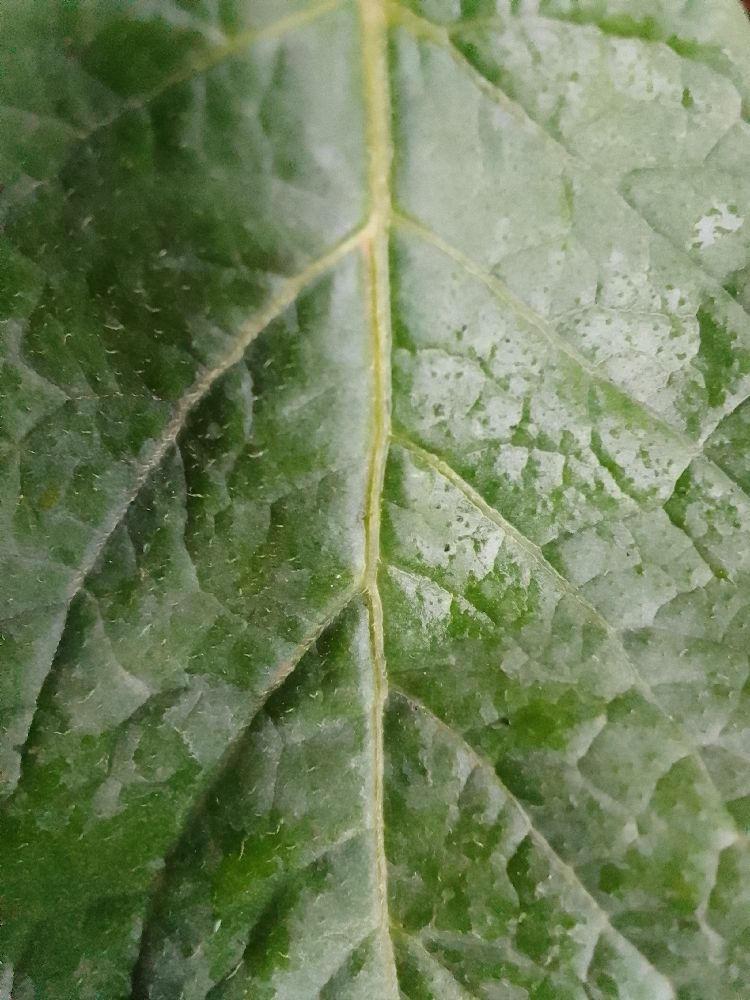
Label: Healthy